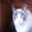
Label: cat